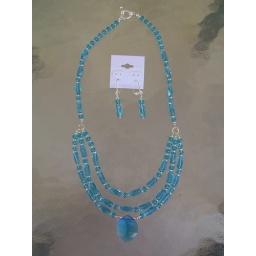
blue faceted glass beads and silver spacer beads in a triple strand with pendant and matching earrings. $25.00 SOLD